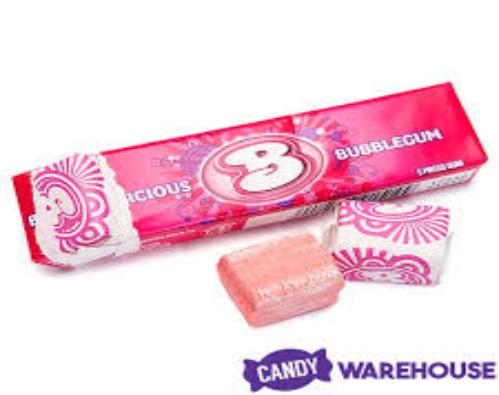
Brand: Bubblicious
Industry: Food